Arturo Angel House

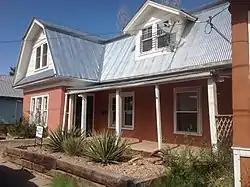

The Arturo Angel House, at 926 S. Pacific in Las Vegas, New Mexico, was listed on the National Register of Historic Places in 1985.